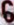
Number: 6